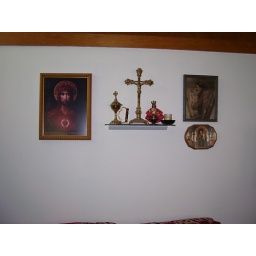
Part of the living room wall in our house in KCMO.